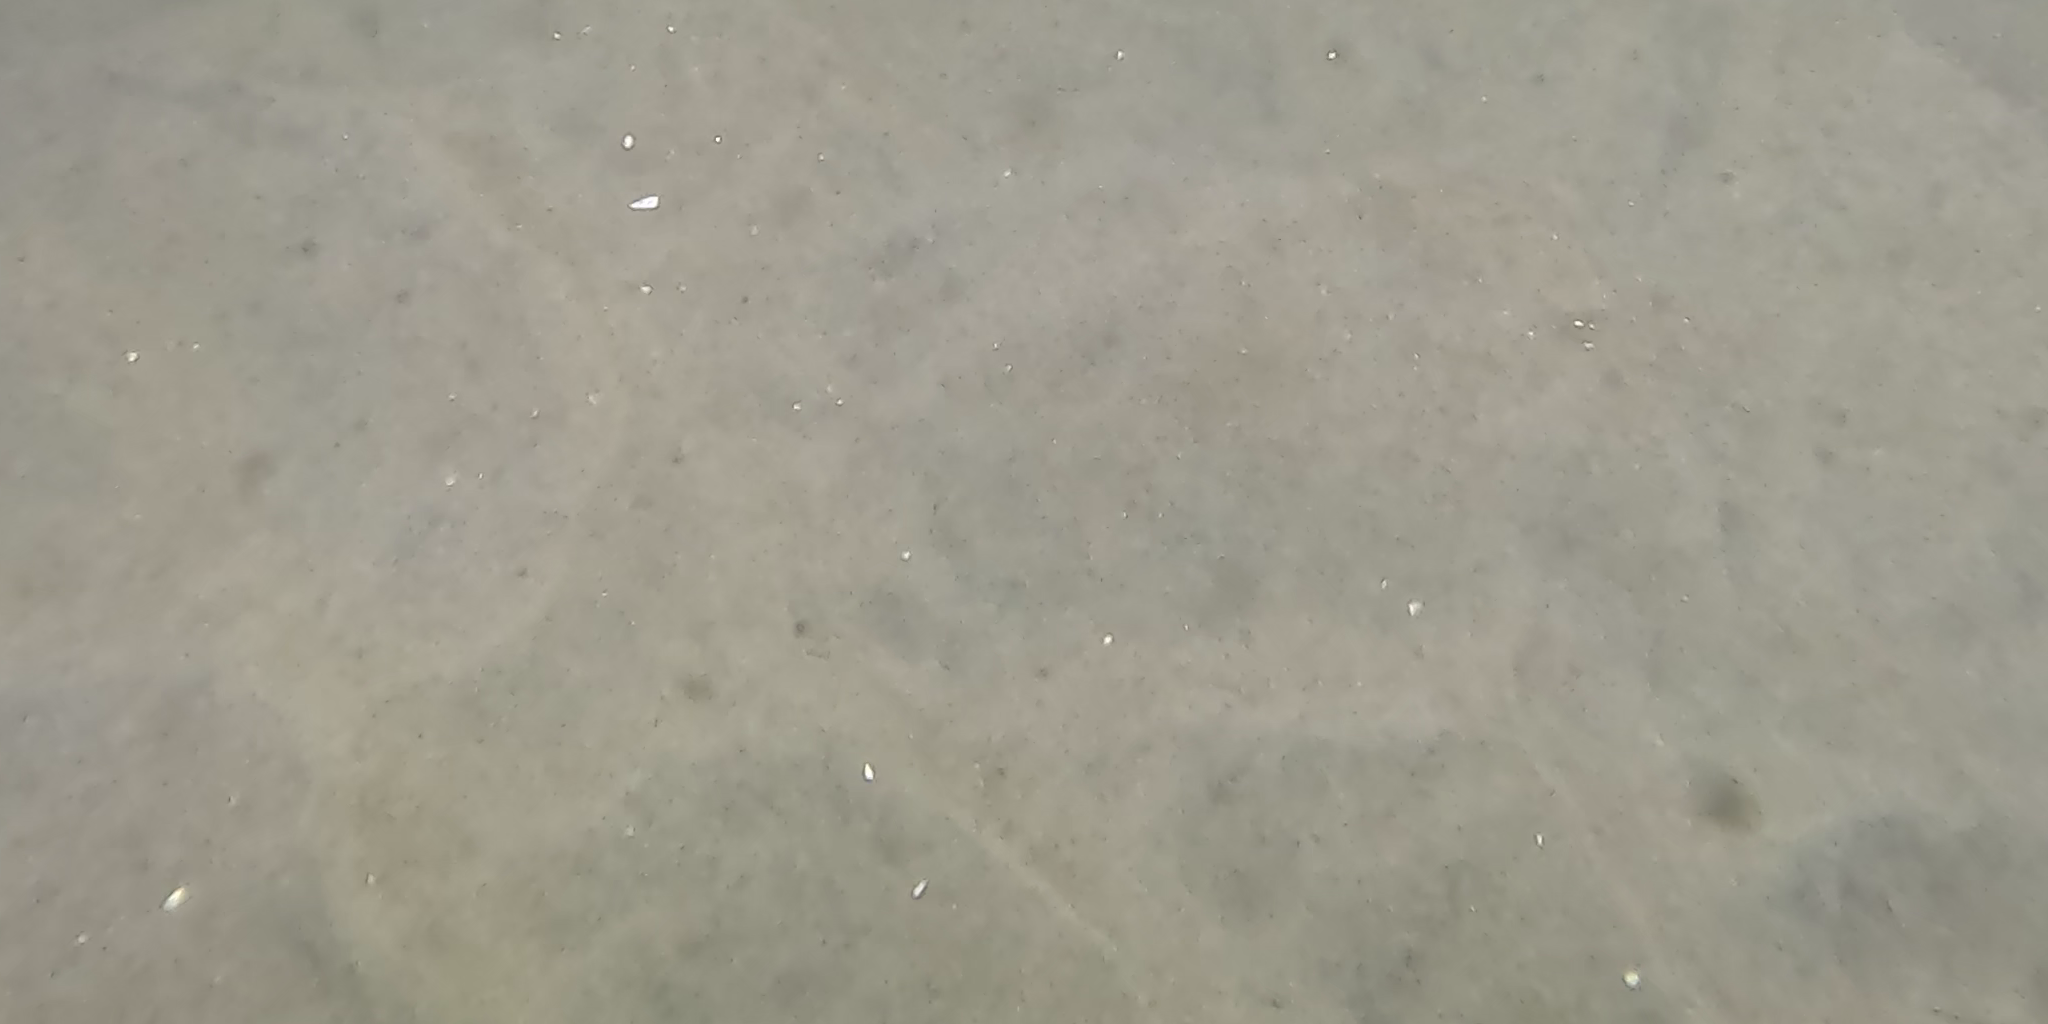
Seabed habitat: sand